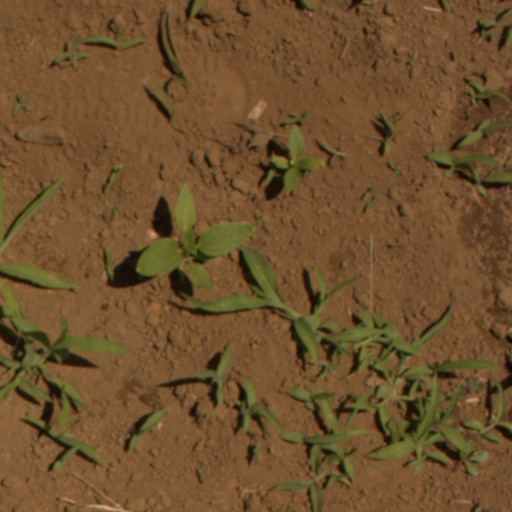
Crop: Jerusalem artichoke